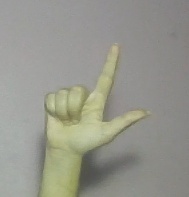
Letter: laam